Mi Mensaje

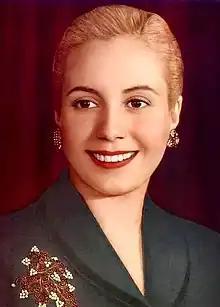
Evita, the author

Mi mensaje is the last book written by the first lady of Argentina during 1945 and 1952, María Eva Duarte de Perón, also known as Evita. As she had advanced cancer, Evita had to dictate her last book. The book was finished some days before she died and a fragment read in an act in Plaza de Mayo some days after her death.